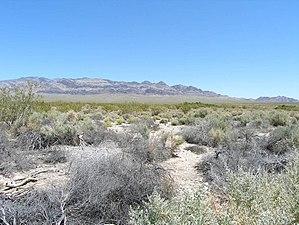
Le Desert National Wildlife Refuge est un refuge faunique protégé, administré par le US Fish and Wildlife Service, situé au nord de Las Vegas, dans le Nevada. Le Desert NWR, créé le 20 mai 1936, est le plus grand refuge faunique des 48 États contigus des États-Unis comprenant 6540 km² du désert de Mojave dans la partie sud du Nevada. Cette chaîne fait partie du plus vaste Desert National Wildlife Refuge Complex, qui comprend également le refuge de faune national d'Ash Meadows, le refuge de faune national de Moapa Valley et le refuge de faune national de Pahranagat.